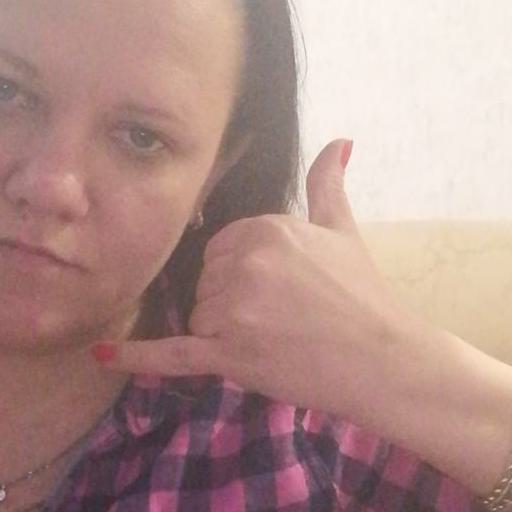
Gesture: call